Signalman (rank)

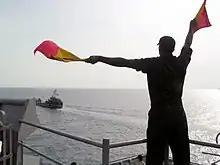
Signalman Seaman practices his semaphore.

Signalman was a U.S. Navy rating for sailors that specialized in visual communication. See Signaller for more about the roles of Signalmen.